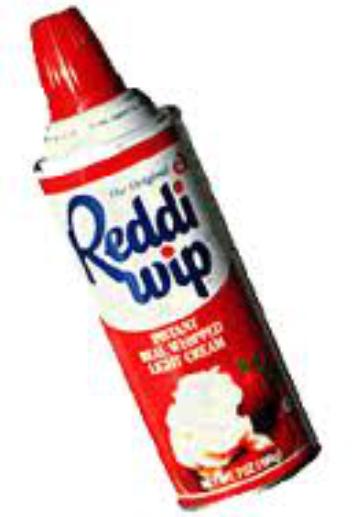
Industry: Food